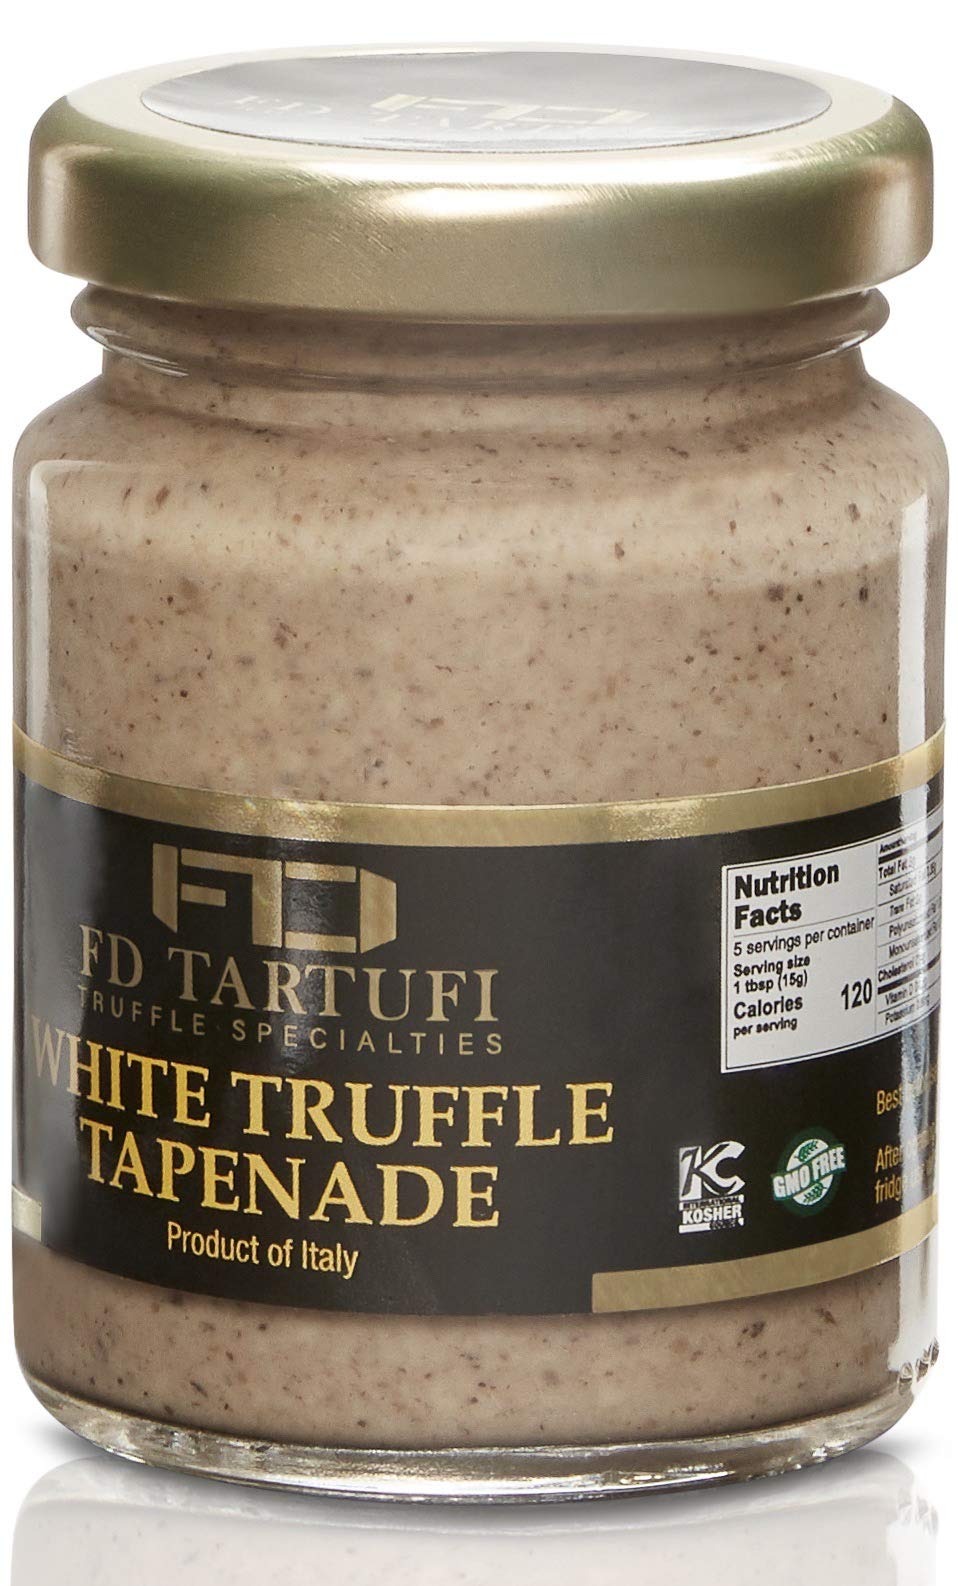
Item Name: FD TARTUFI White Truffle Tapenade 80g (2.82oz) - (Tuber Borchii) Gourmet Food Sauce | Condiments | non gmo | Made in Italy | Mushrooms | Truffles | Kosher | White Truffle | Oil and Herbs.
Bullet Point 1: Imported from Italy
Bullet Point 2: Product of Italy
Bullet Point 3: Kosher Certified - This carefully crafted flavor will enhance your tastebuds.
Bullet Point 4: non gmo
Bullet Point 5: Gluten free - Earthy and rich flavor meet class and sophistication awakening your umami taste.
Product Description: Truffle is an underground mushroom and is considered the King of mushrooms. Our White Truffle Tapenade is ready to use, add it on pizza, or toss it in pasta, risotto, vegetable stir fry. Excellent as a spread on sandwiches, bruschetta, crostini. Try on fresh mozzarella cheese, omelet. The preferred choice for top chefs. True Italian flavors in a little Jar.
Value: 2.82
Unit: Ounce

Price: 21.95